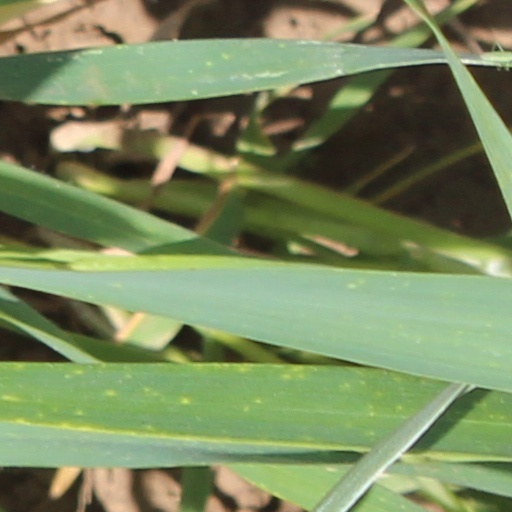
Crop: wheat